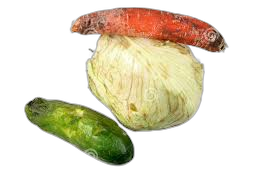
Waste category: biological